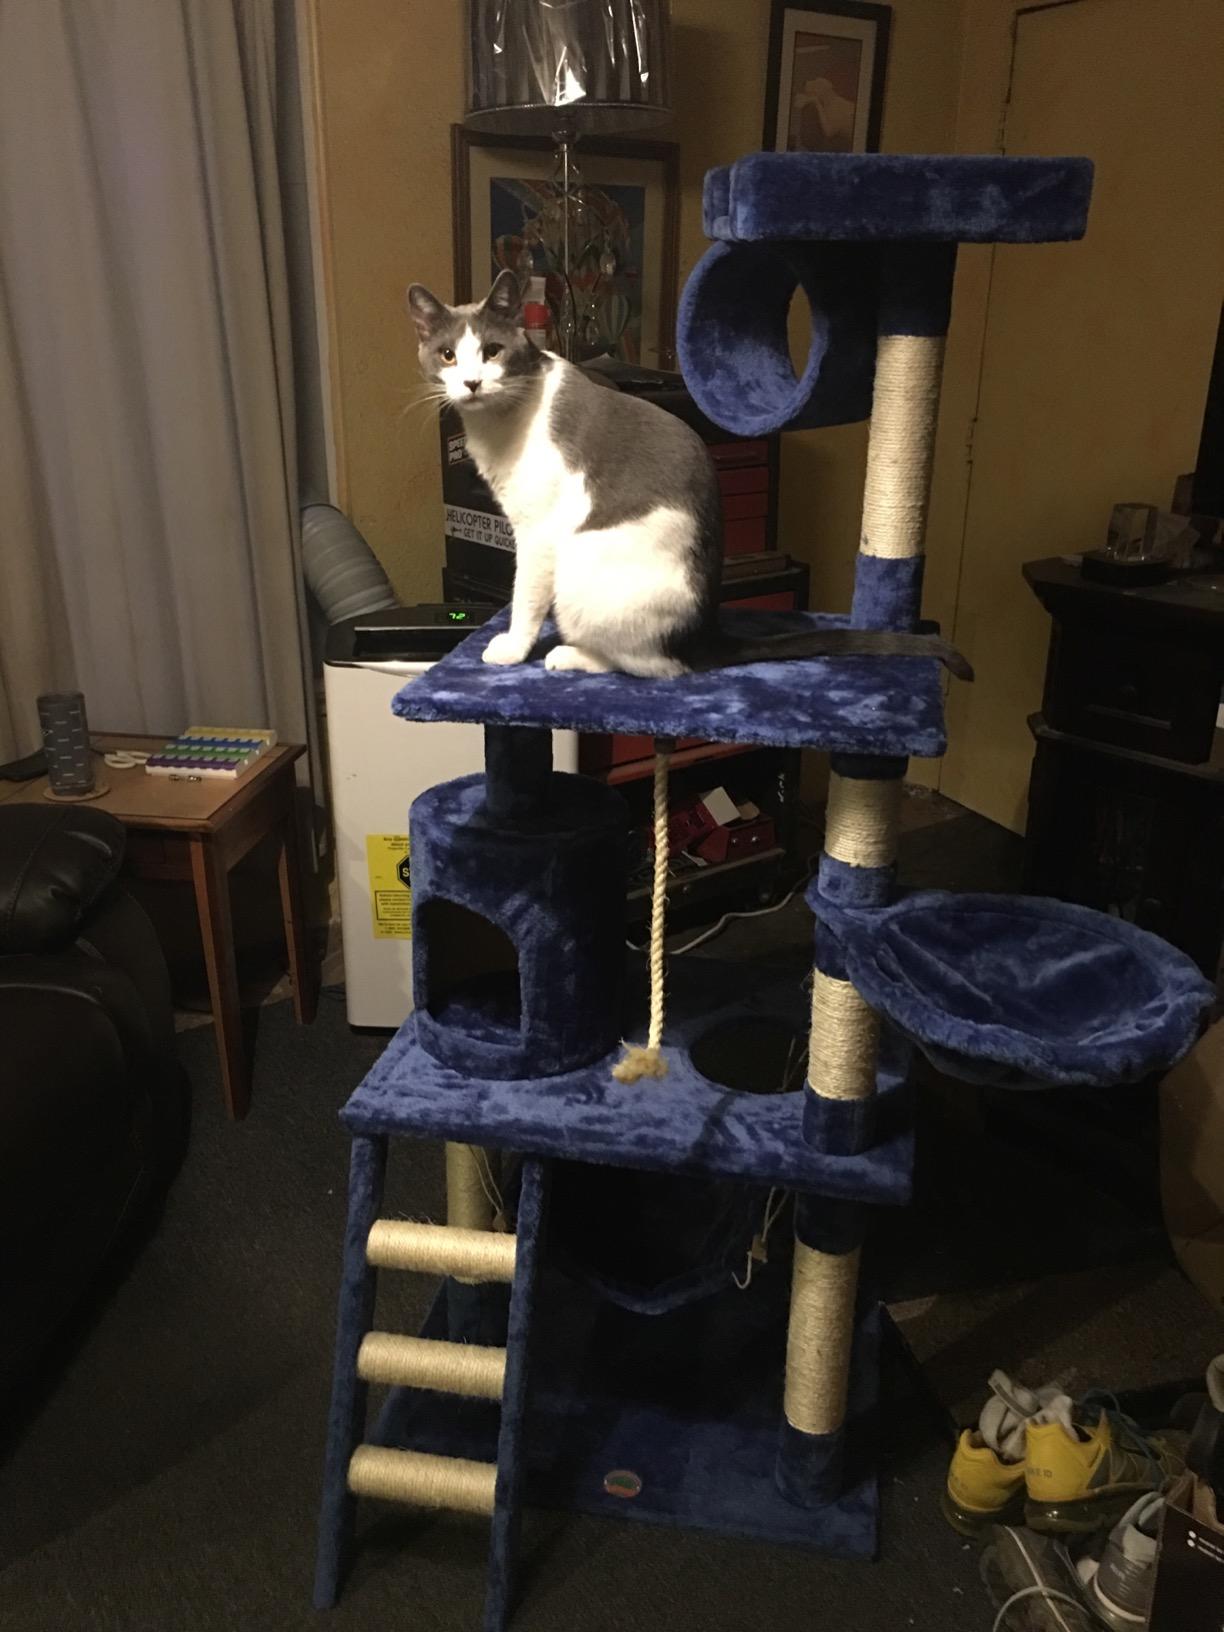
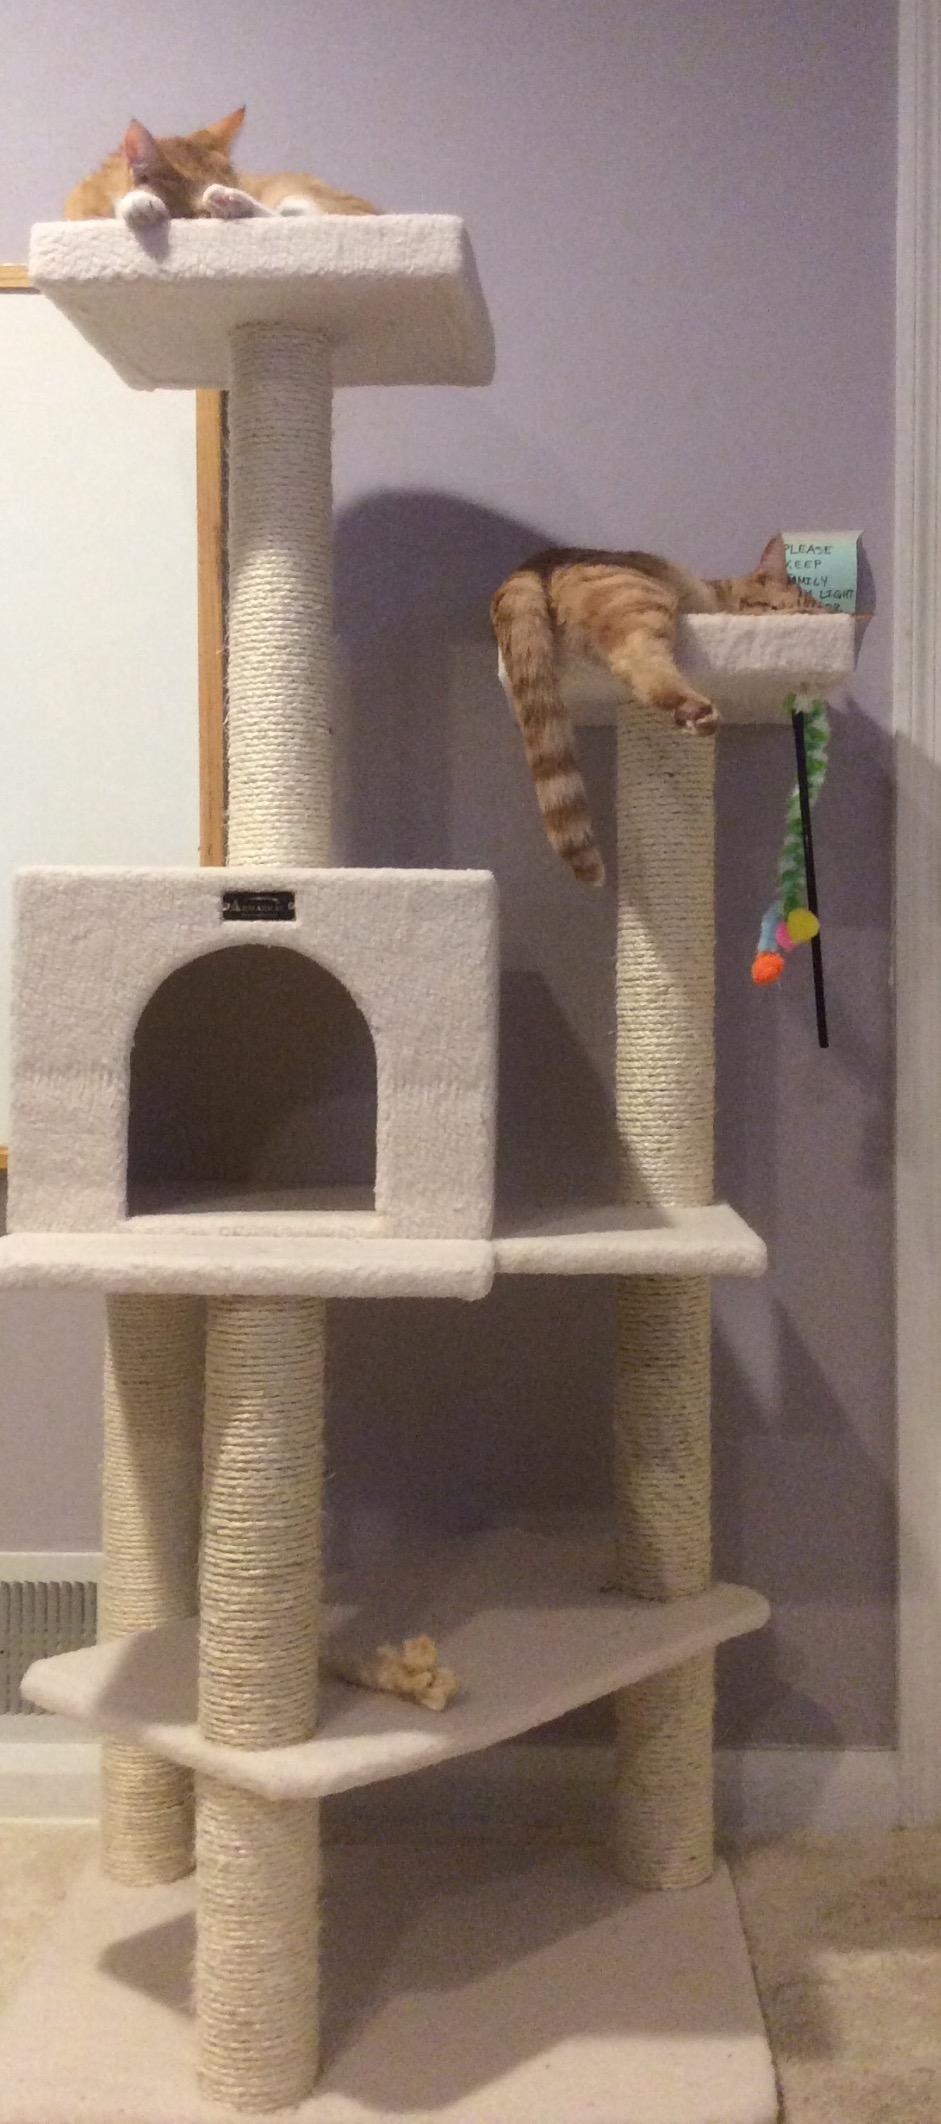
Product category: items_cat tree
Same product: no